Santa Maria Assunta, Sarnano

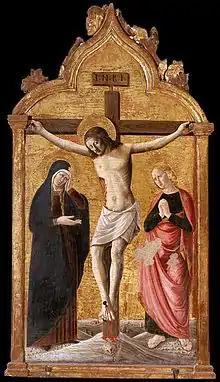
"Crucifixion" by Giovanni Angelo D'Antonio

The brick church was erected in the 13th century; the bell-tower, rising near the apse, dates from the 14th century. The façade has two mullioned windows and a sculpted stone portal, with a bas-relief in the lunette depicting the "Assumption of the Madonna".